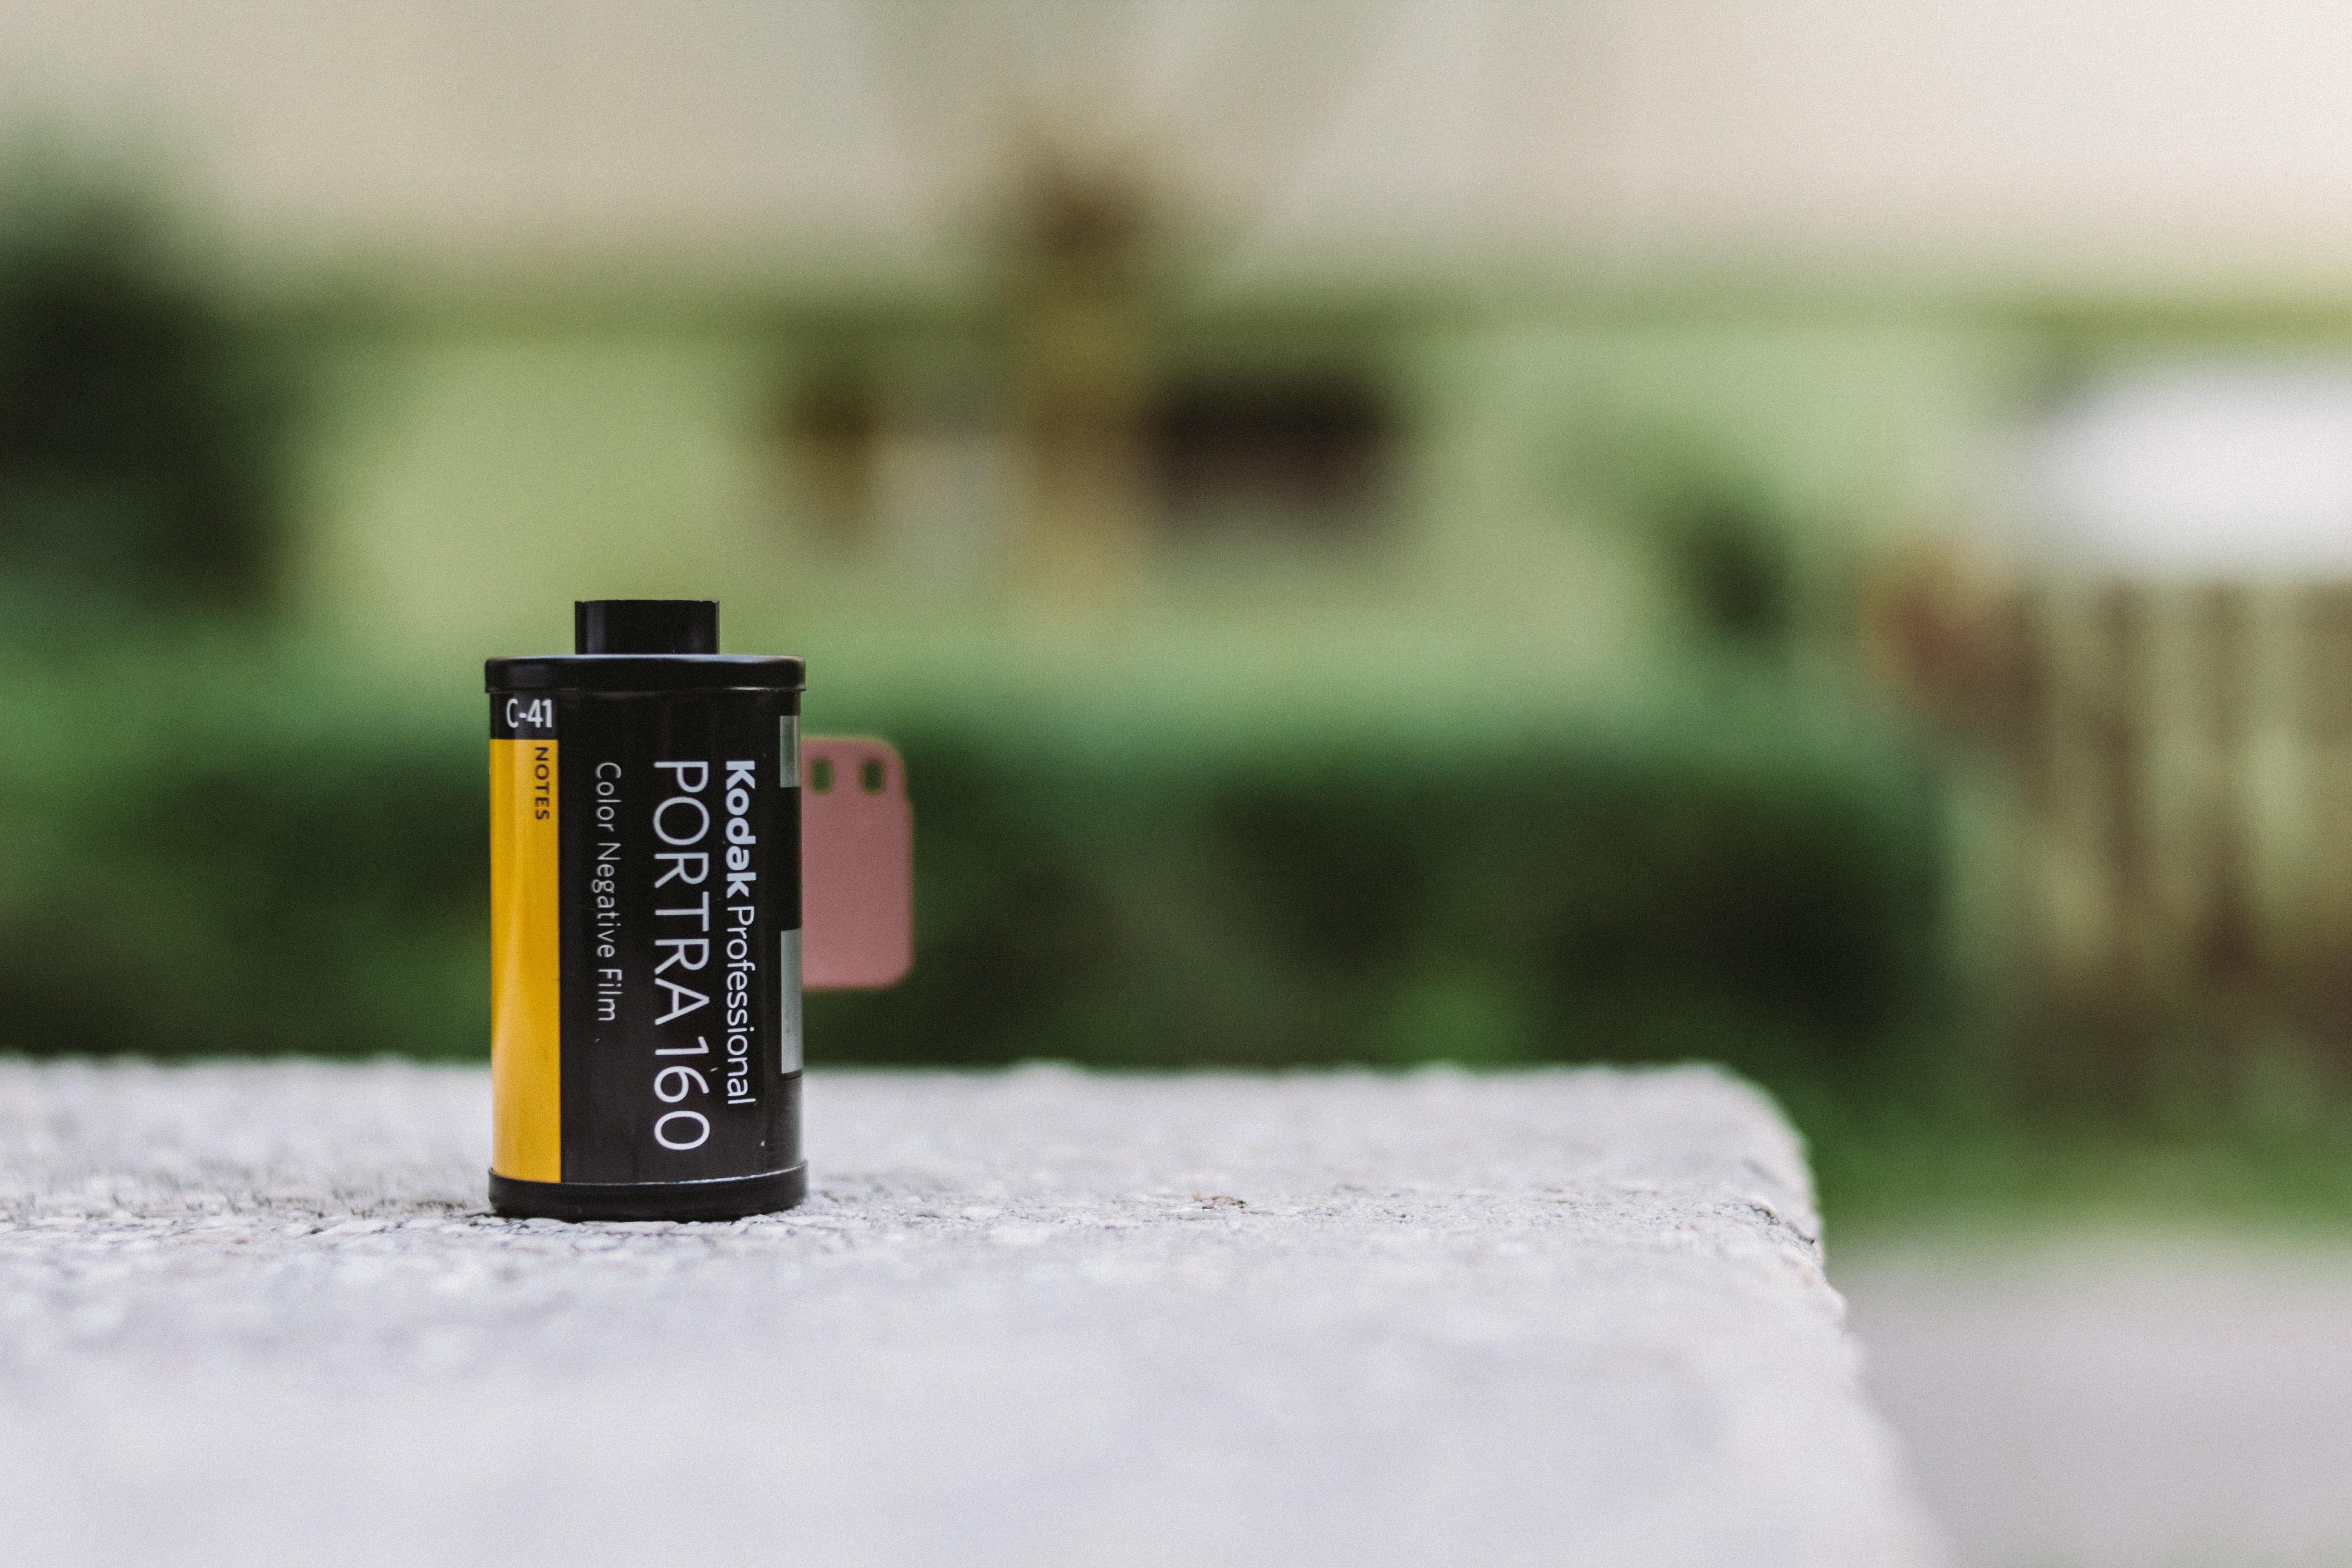
technology, white, photography, vintage, antique, retro, old, film, photo, green, color, yellow, lighting, 35mm, kodak, classic, manual, portra, analogue, photographic